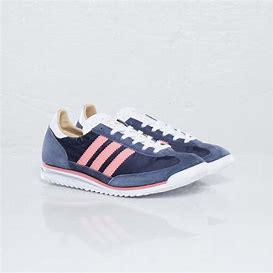
Brand: Adidas
Model: SL 72